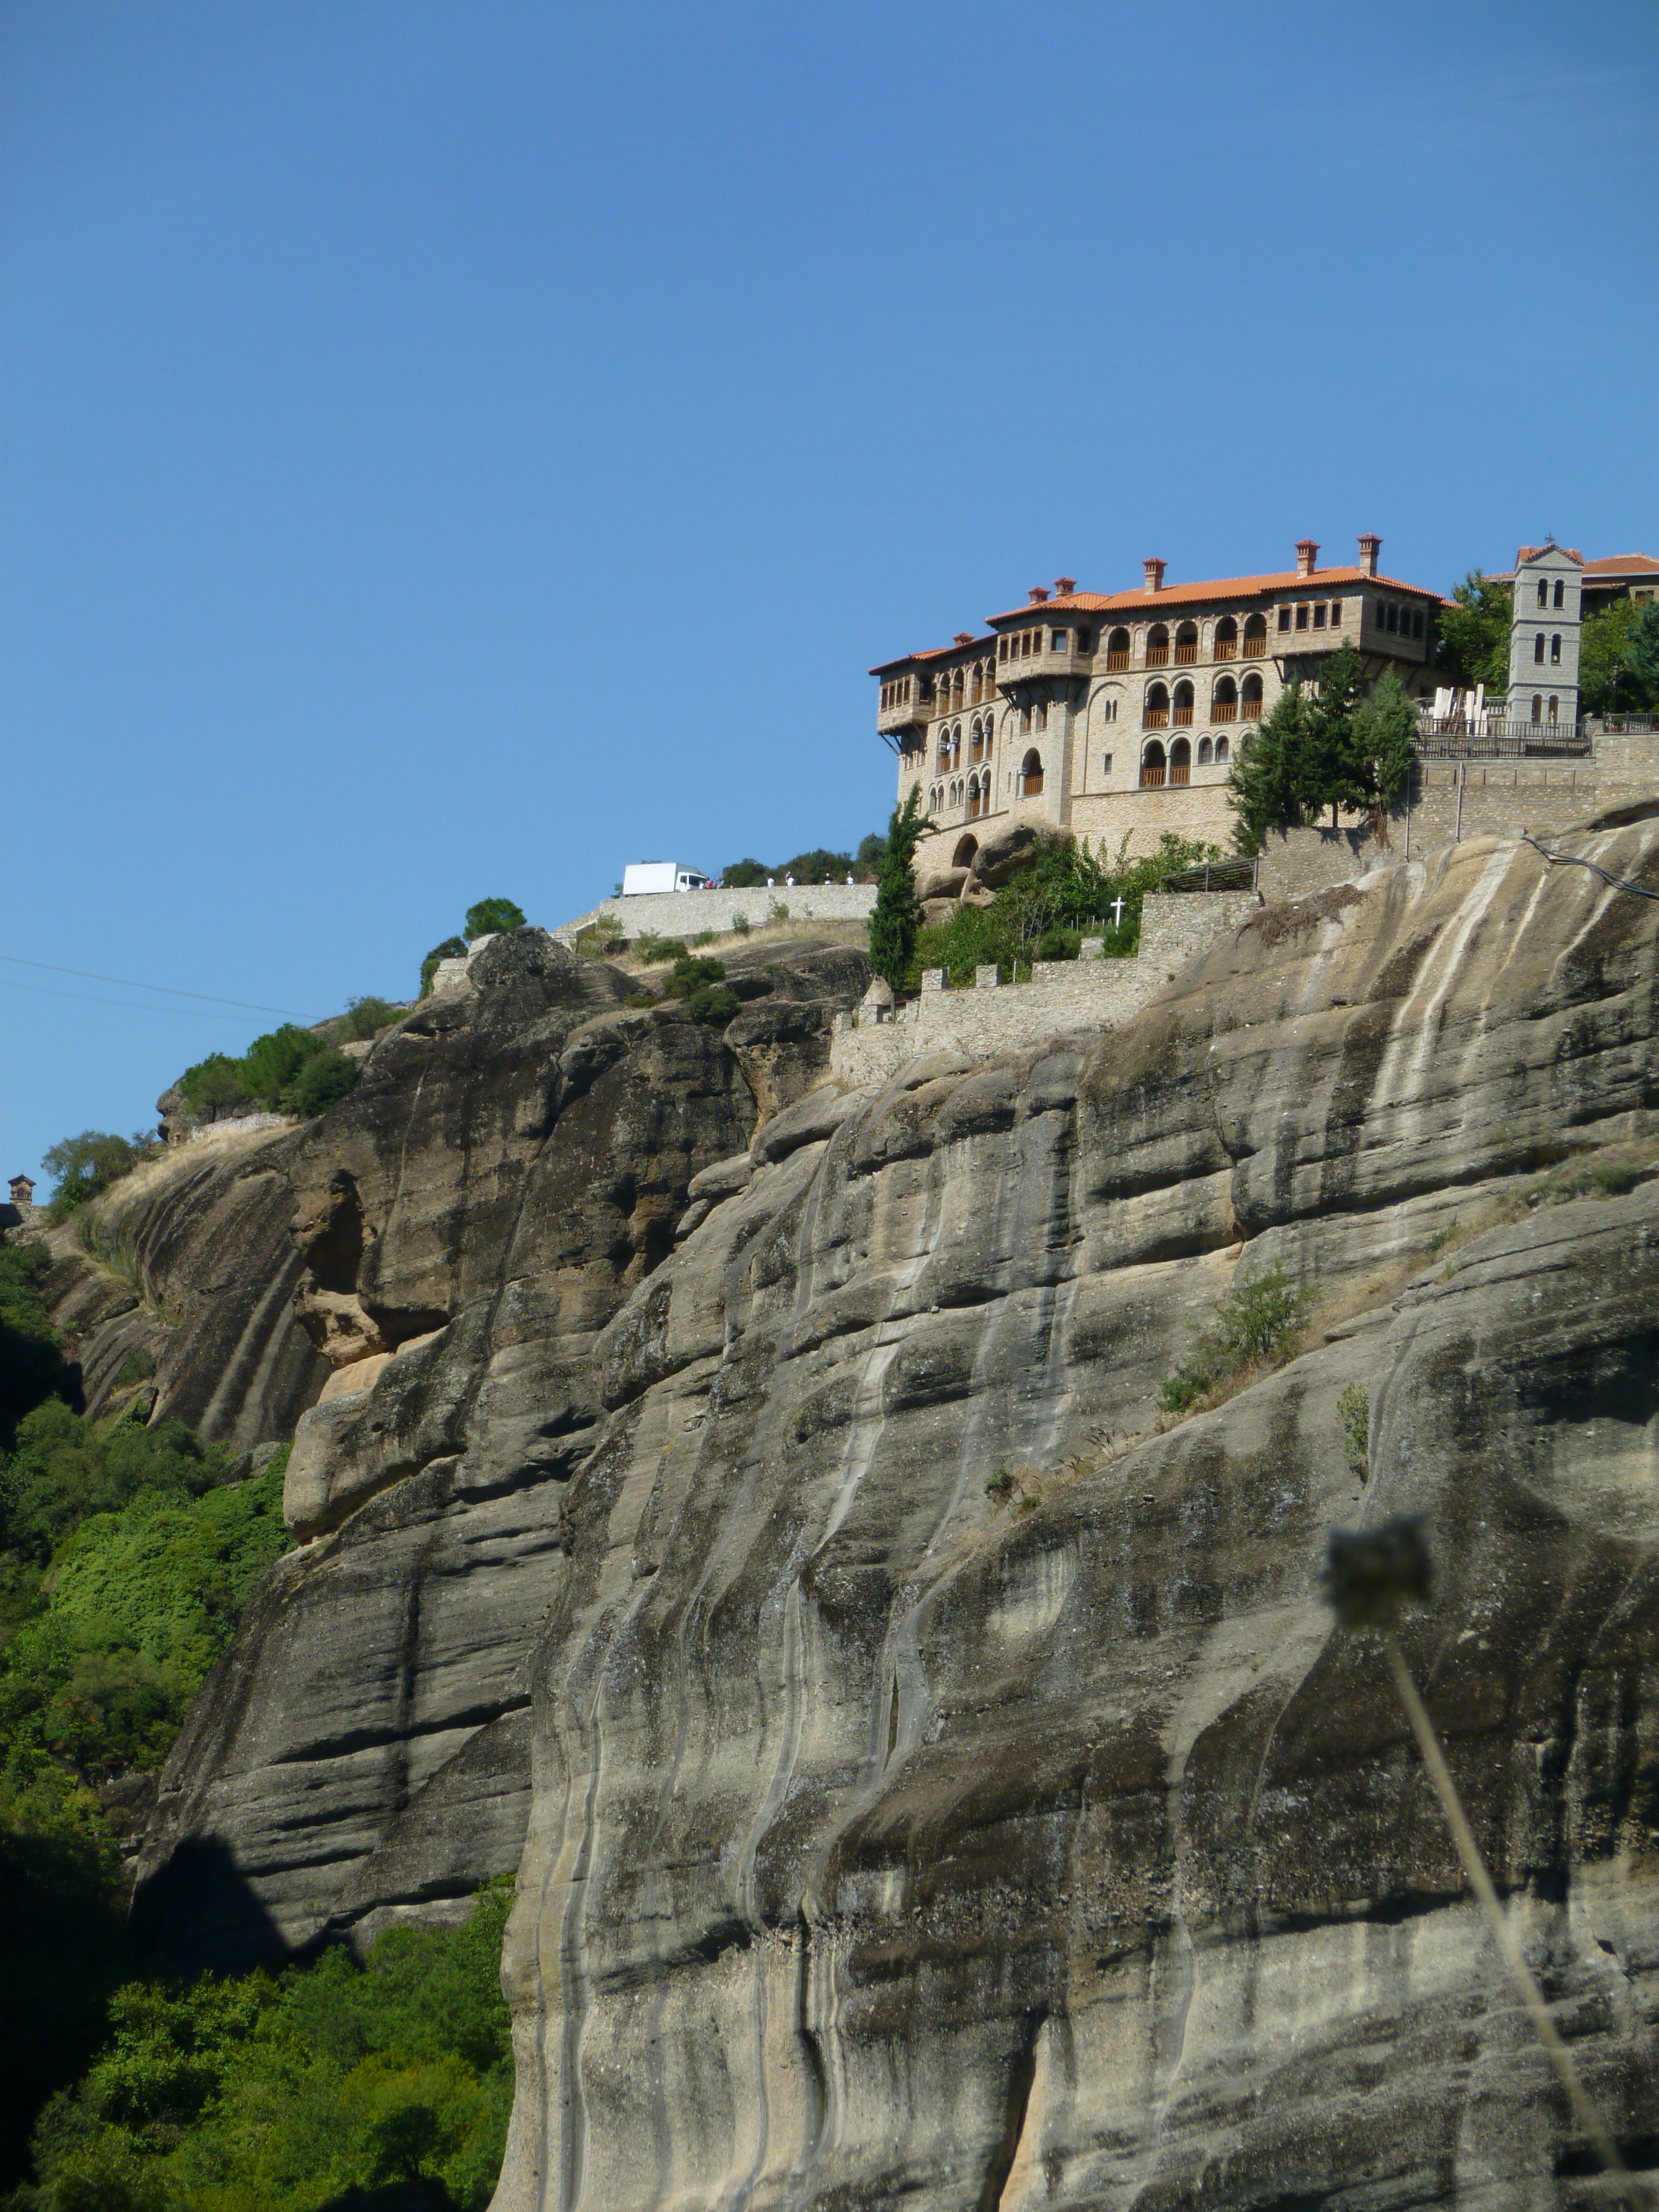
sea, coast, rock, vacation, travel, formation, cliff, landmark, fortification, tourism, terrain, fortress, geology, ruins, badlands, monastery, olympus, greece, archaeological site, meteora, ancient history